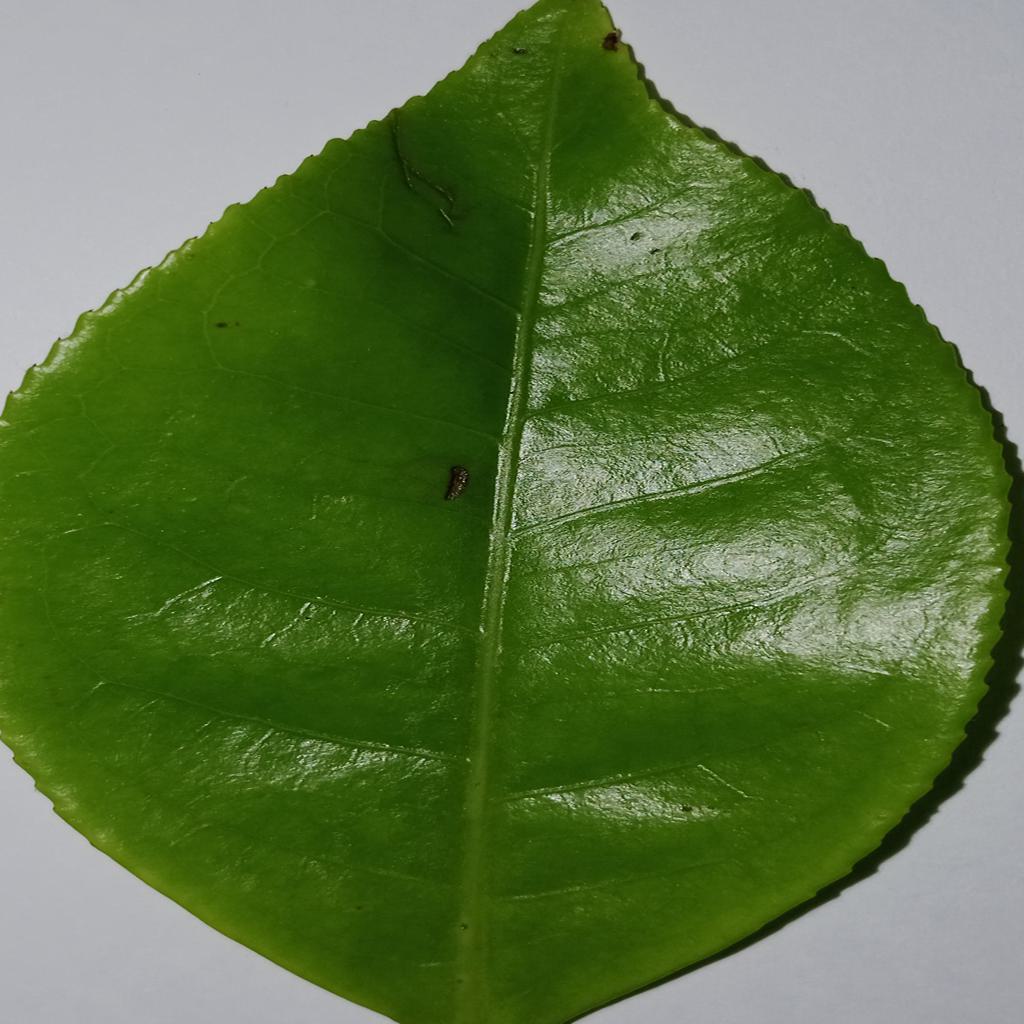
Label: Healthy